Ross Lake (Washington)

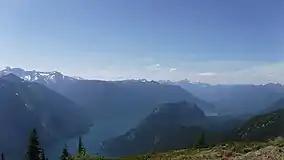
Ross Lake from Desolation Peak in 2017

Ross Lake is formed by the impoundment of the Skagit River by Ross Dam, which is operated by Seattle City Light for hydroelectric power generation serving Seattle, Washington, and surrounding areas. After leaving Ross Lake, the Skagit River flows through two more reservoirs before running to Puget Sound.